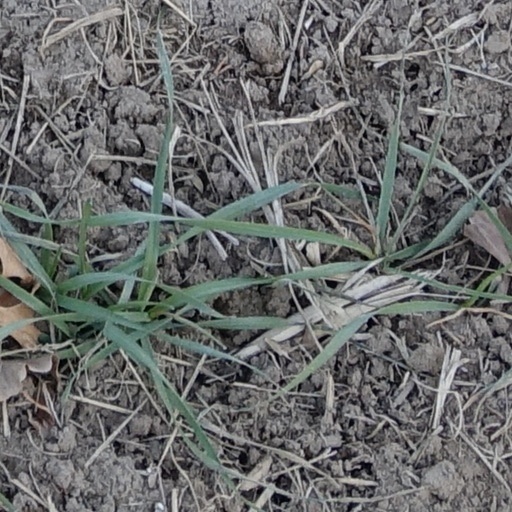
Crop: wheat